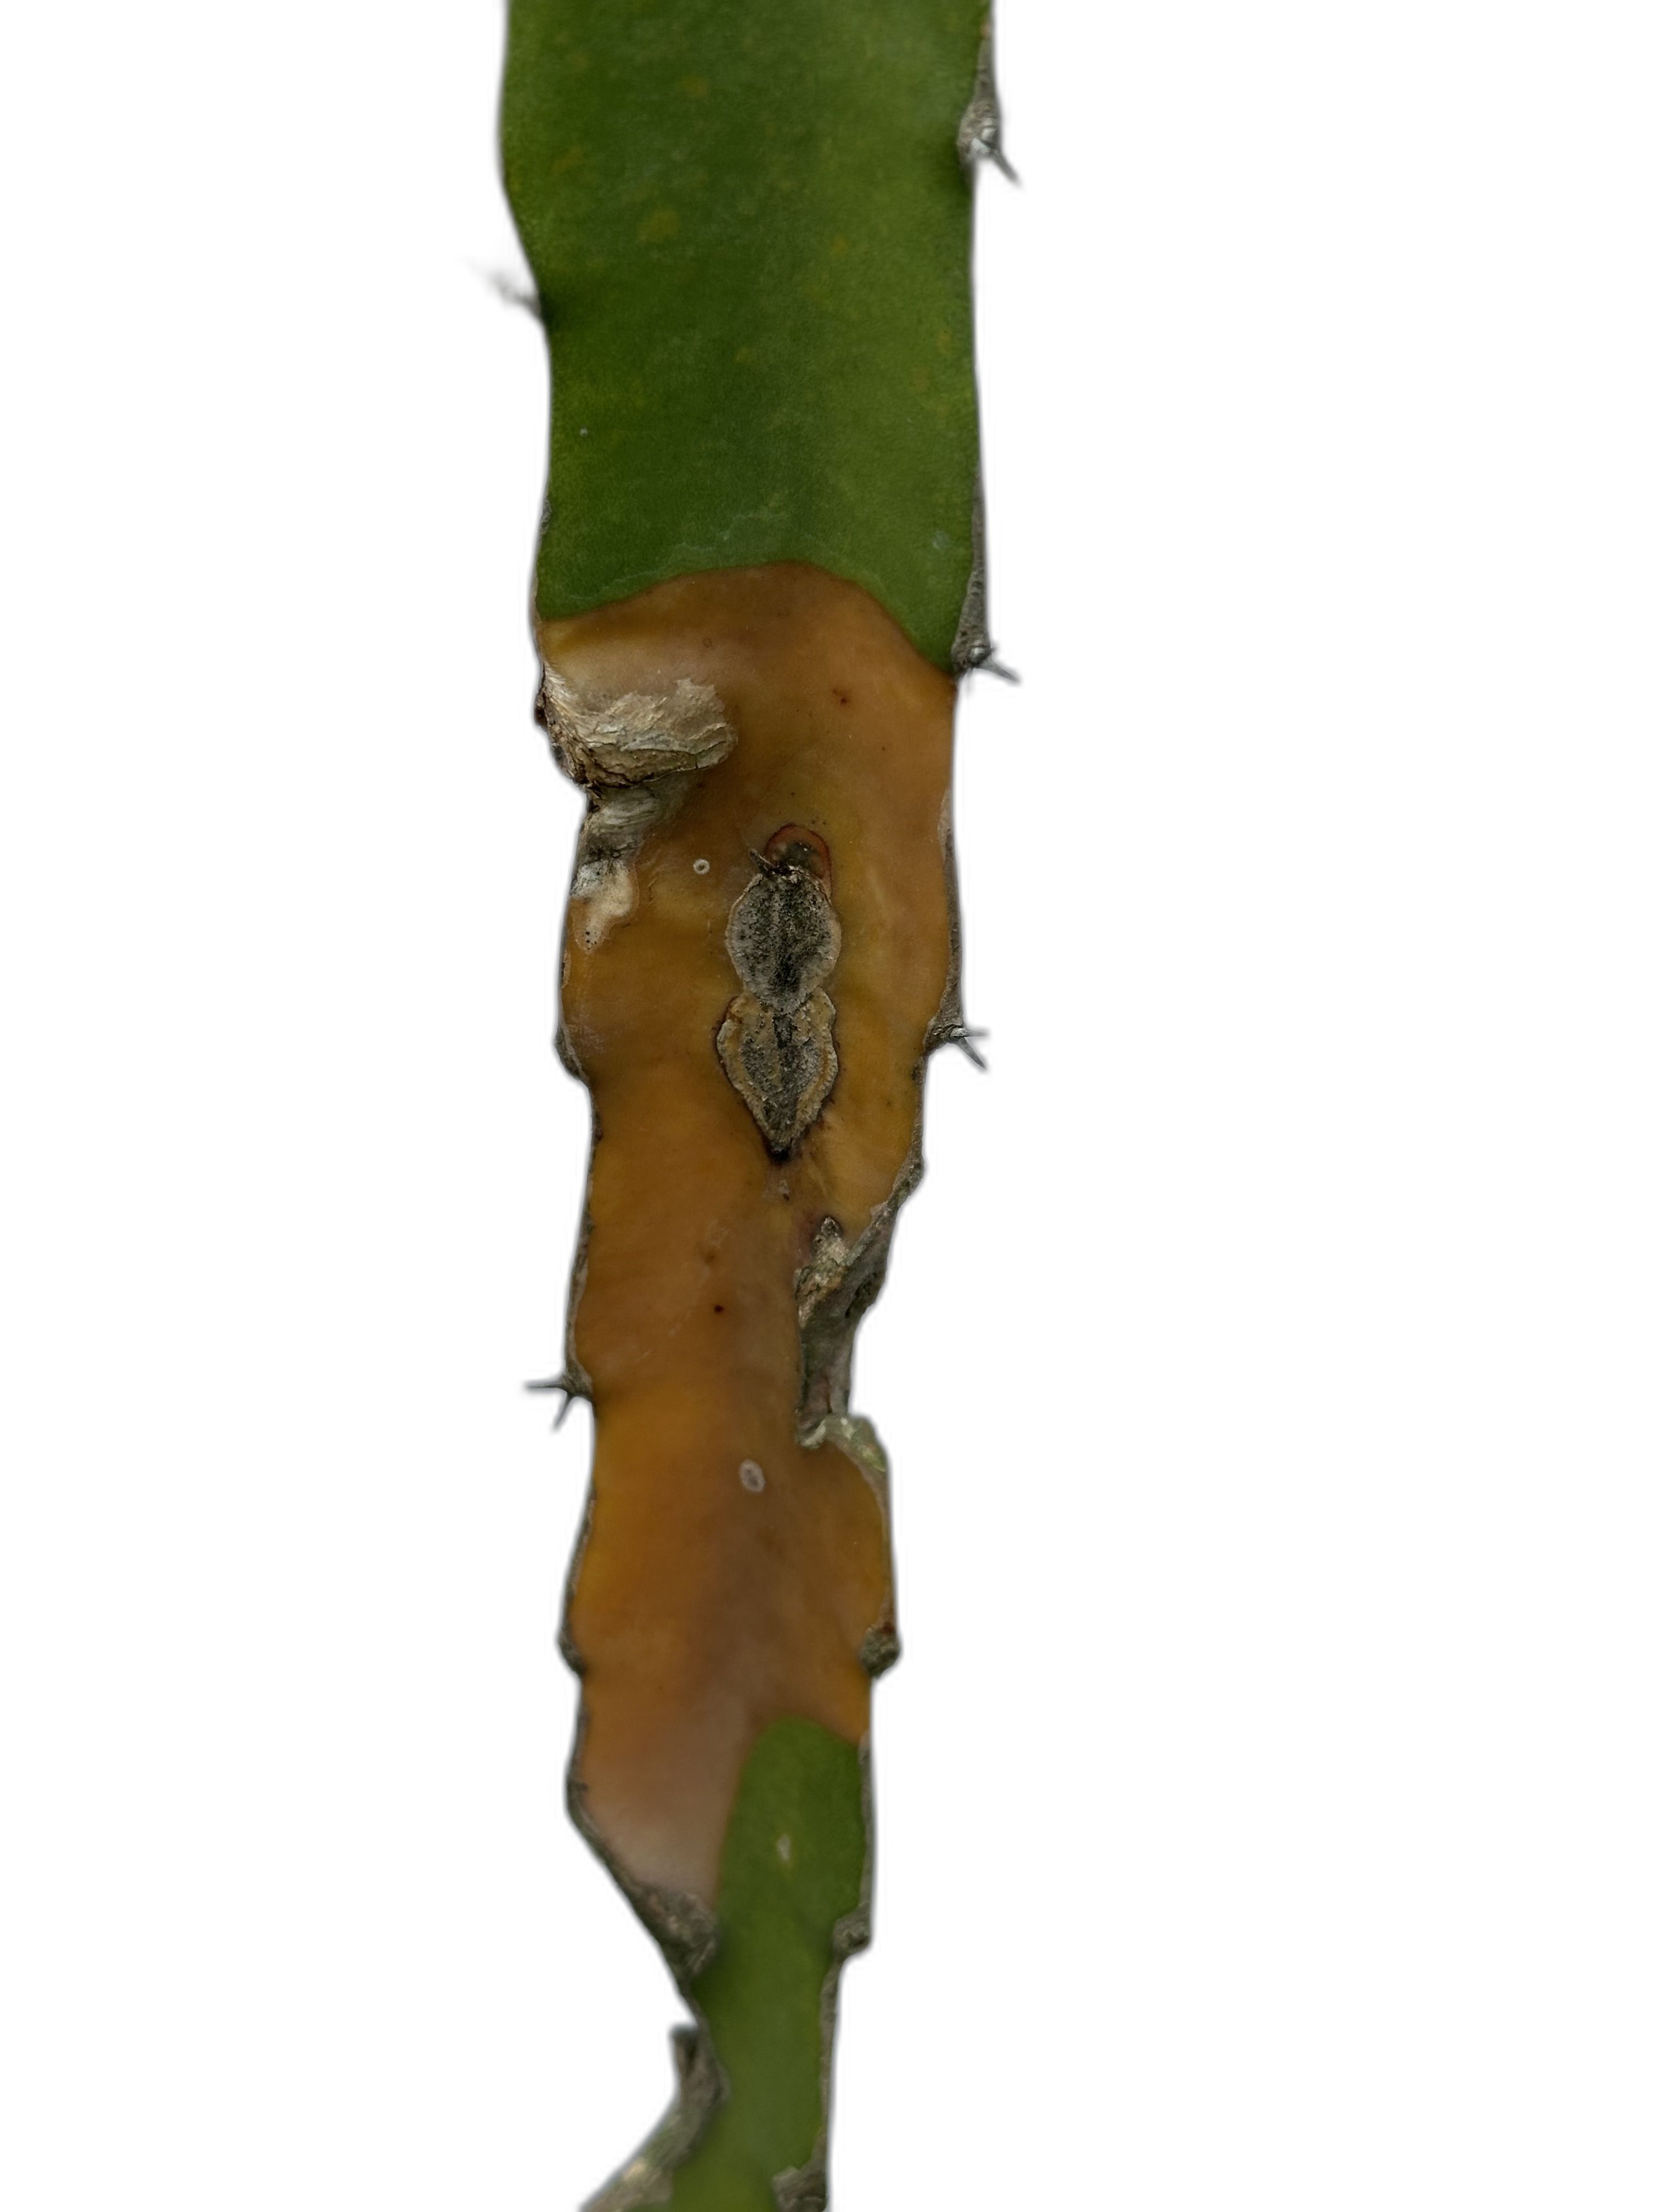
Label: Bad leaf